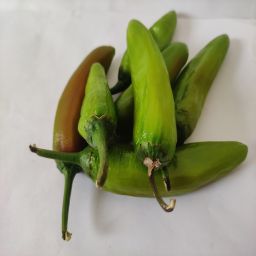
Crop: New Mexico Green Chile
Quality: Ripe